The Mystery of Thirteen (Playhouse 90)

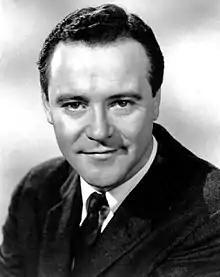
Jack Lemmon

The production was broadcast live from CBS Television City in Hollywood on October 24, 1957, as part of the second season of the CBS television series "Playhouse 90". David Shaw wrote the teleplay, as an adaptation of Robert Graves' best-selling novel, "They Hanged My Saintly Billy". Robert Mulligan directed, and Martin Manulis was the producer. Jack Lemmon, Margaret O'Brien, and Herbert Marshall starred.